The Flip Wilson Show

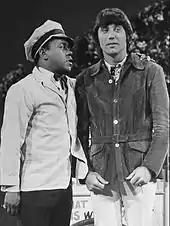
Wilson as Herbie, the ice cream man with an attitude, and guest star Joe Namath, 1972

The show consisted of many skits in a 60-minute variety format. It also broke new ground in American television by using a "theatre-in-the-round" stage format, with the audience seated on all sides of a circular performance area (with some seats located behind the sketch sets on occasion).